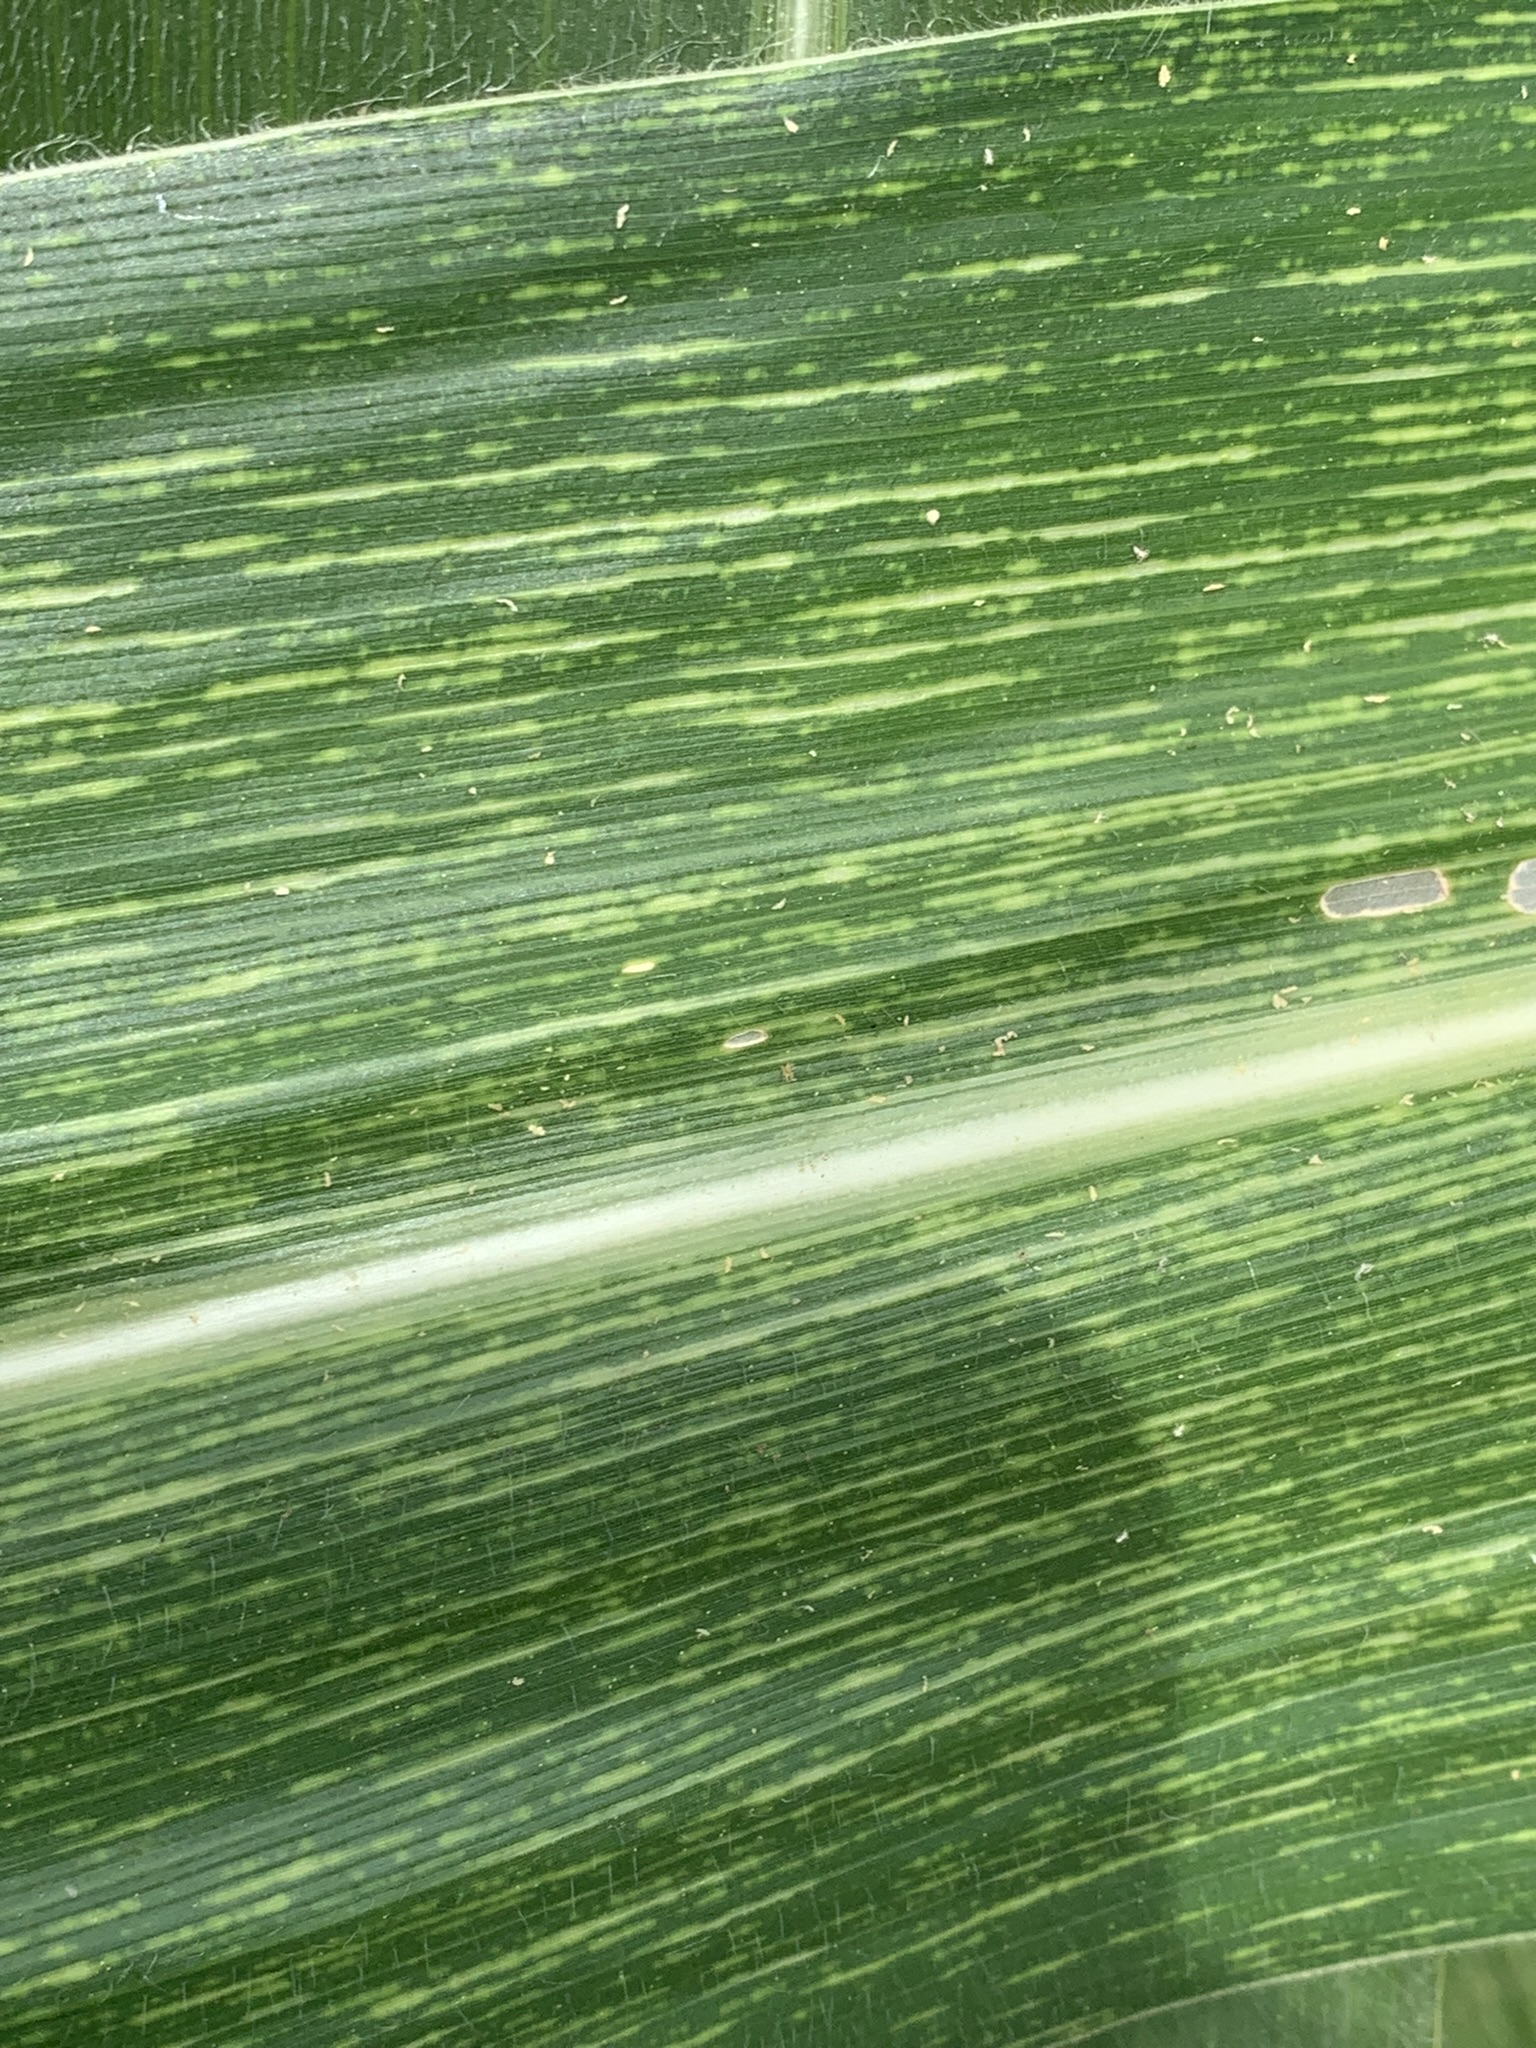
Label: MSV